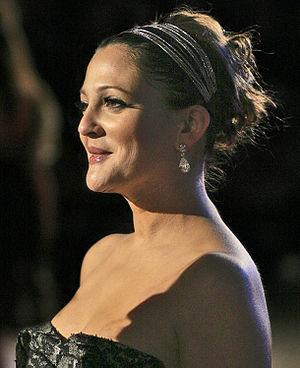
Le Come-Back ou Couple et couplets au Québec est un film américain réalisé par Marc Lawrence, sorti en 2007.